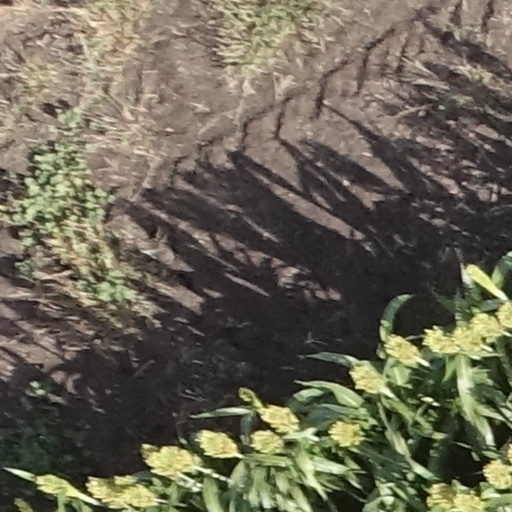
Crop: sorghum